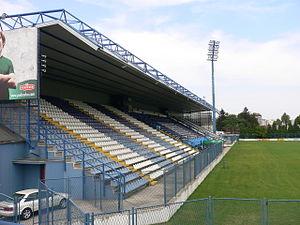
Le NK Varaždin est un club croate de football situé à Varaždin. Le Croate Samir Toplak est l'entraineur depuis février 2020.